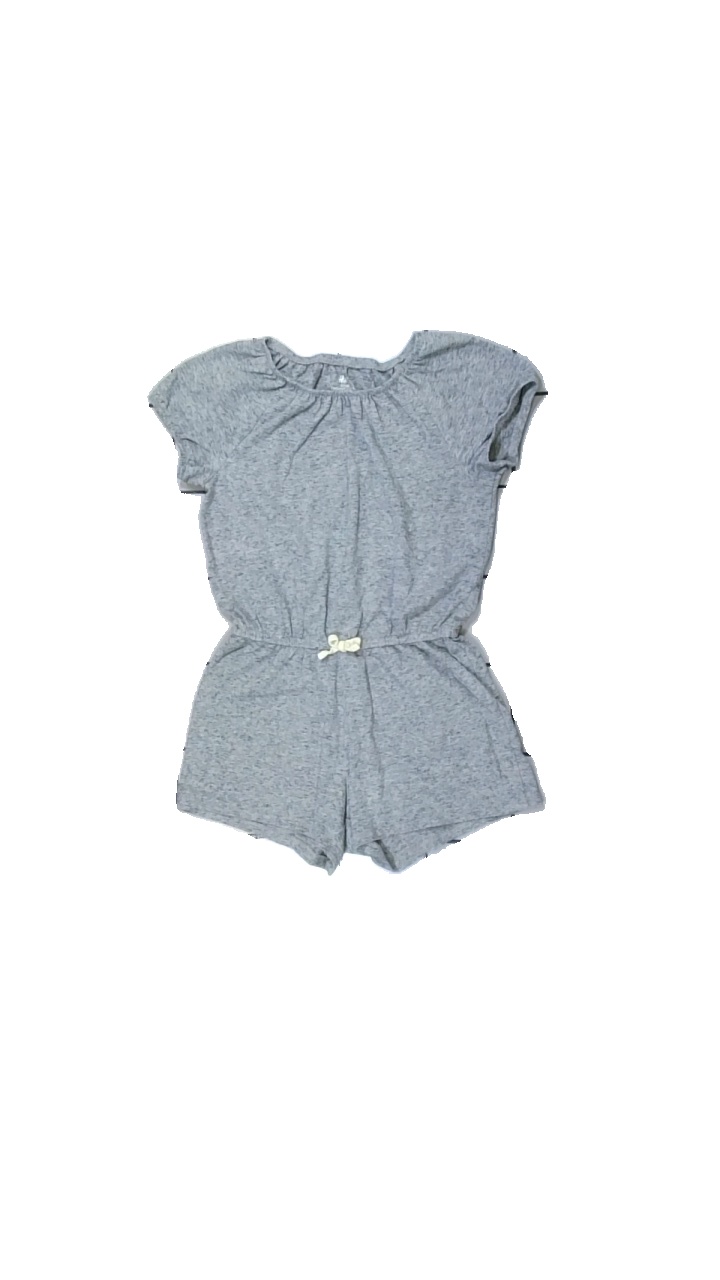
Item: Dress (Children)
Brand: H&m
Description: melerad byxdress, nopprig
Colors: Grey
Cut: Regular
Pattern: Other
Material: ?
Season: All
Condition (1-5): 3
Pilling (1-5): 3
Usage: Export
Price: <50